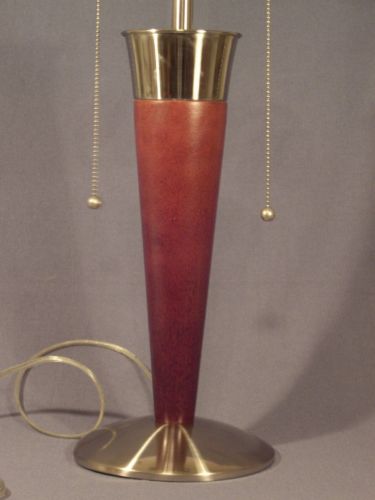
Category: lamp